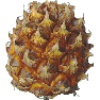
Label: pineapple_mini